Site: brandenburg
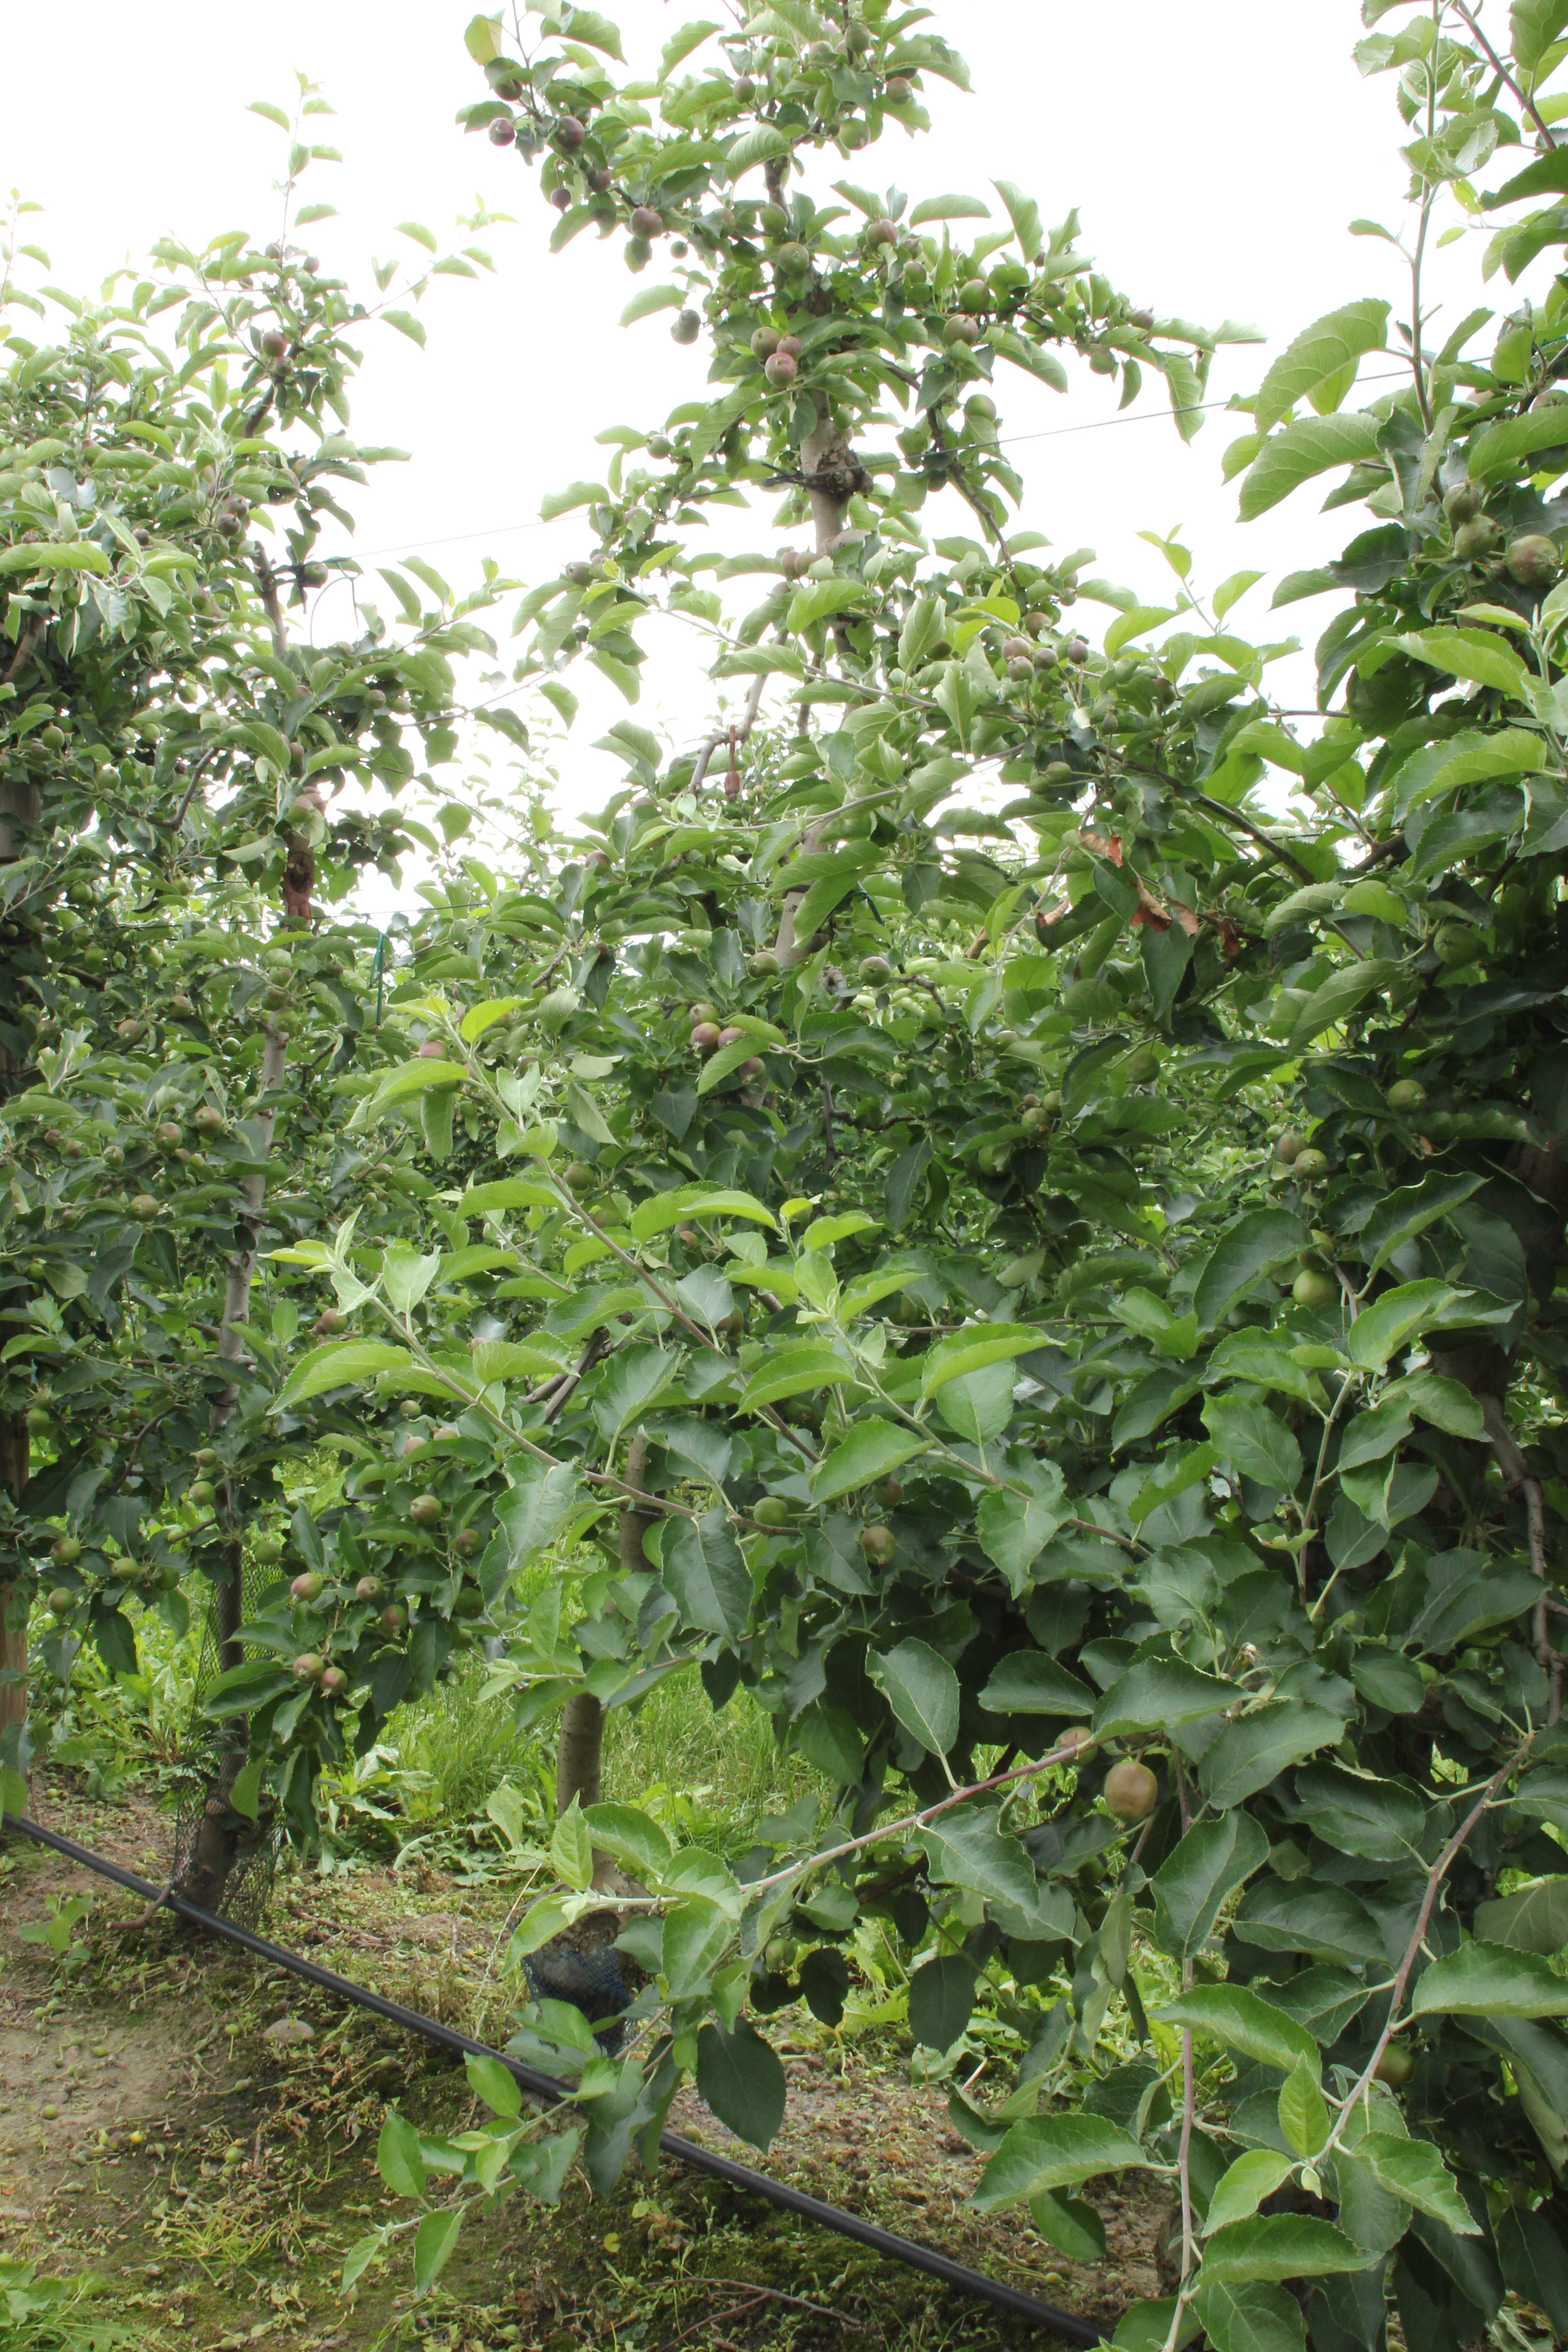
Growth stage (BBCH 73): Development of fruit